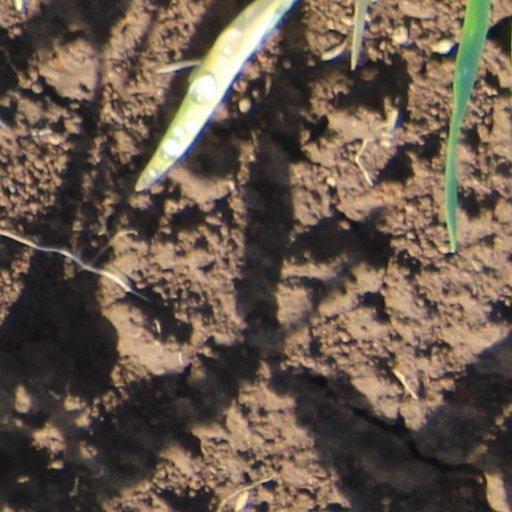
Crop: wheat